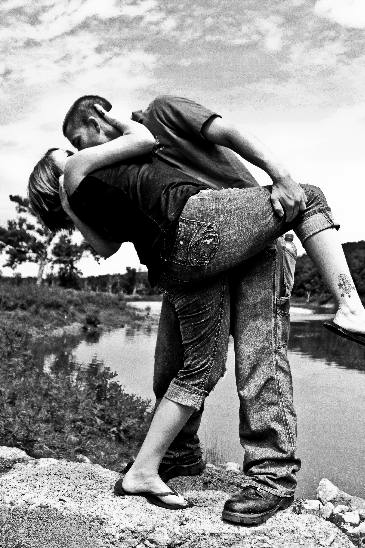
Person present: Yes